2011 Albanian local elections

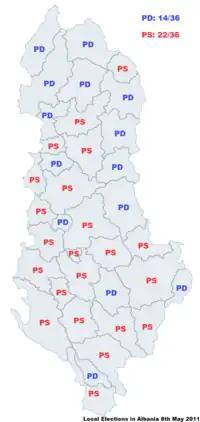
Districts capitals

In total, 7882 voting centers in the country opened at 7:00 am and closed at 8:00 pm. The voter turnout countrywide was about 50.9%.